Hokuhoku-Ōshima Station

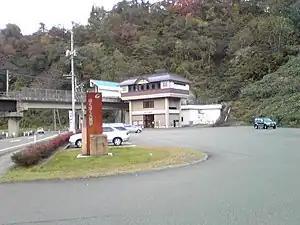
Hokuhoku-Ōshima Station in November 2007

is a railway station in the city of Jōetsu, Niigata, Japan operated by the third-sector operator Hokuetsu Express.